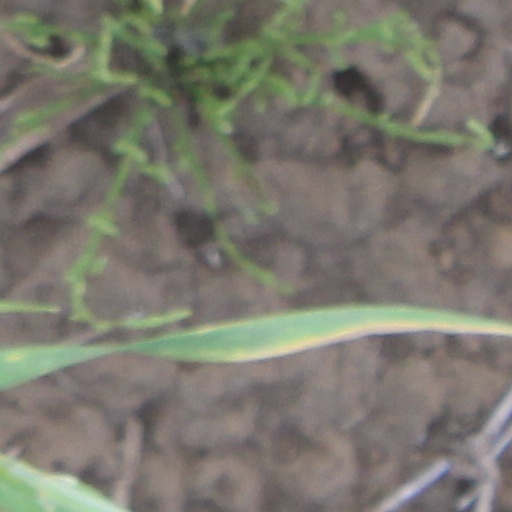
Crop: wheat